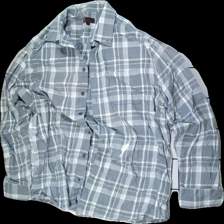
View: front
Type: Shirt
Category: Men
Brand: Dressman
Colors: White, Grey
Material: 100% cotton
Pattern: Striped
Cut: Regular
Size: XL
Season: All
Stains: Major
Holes: Minor
Price range: <50
Recommended usage: Export